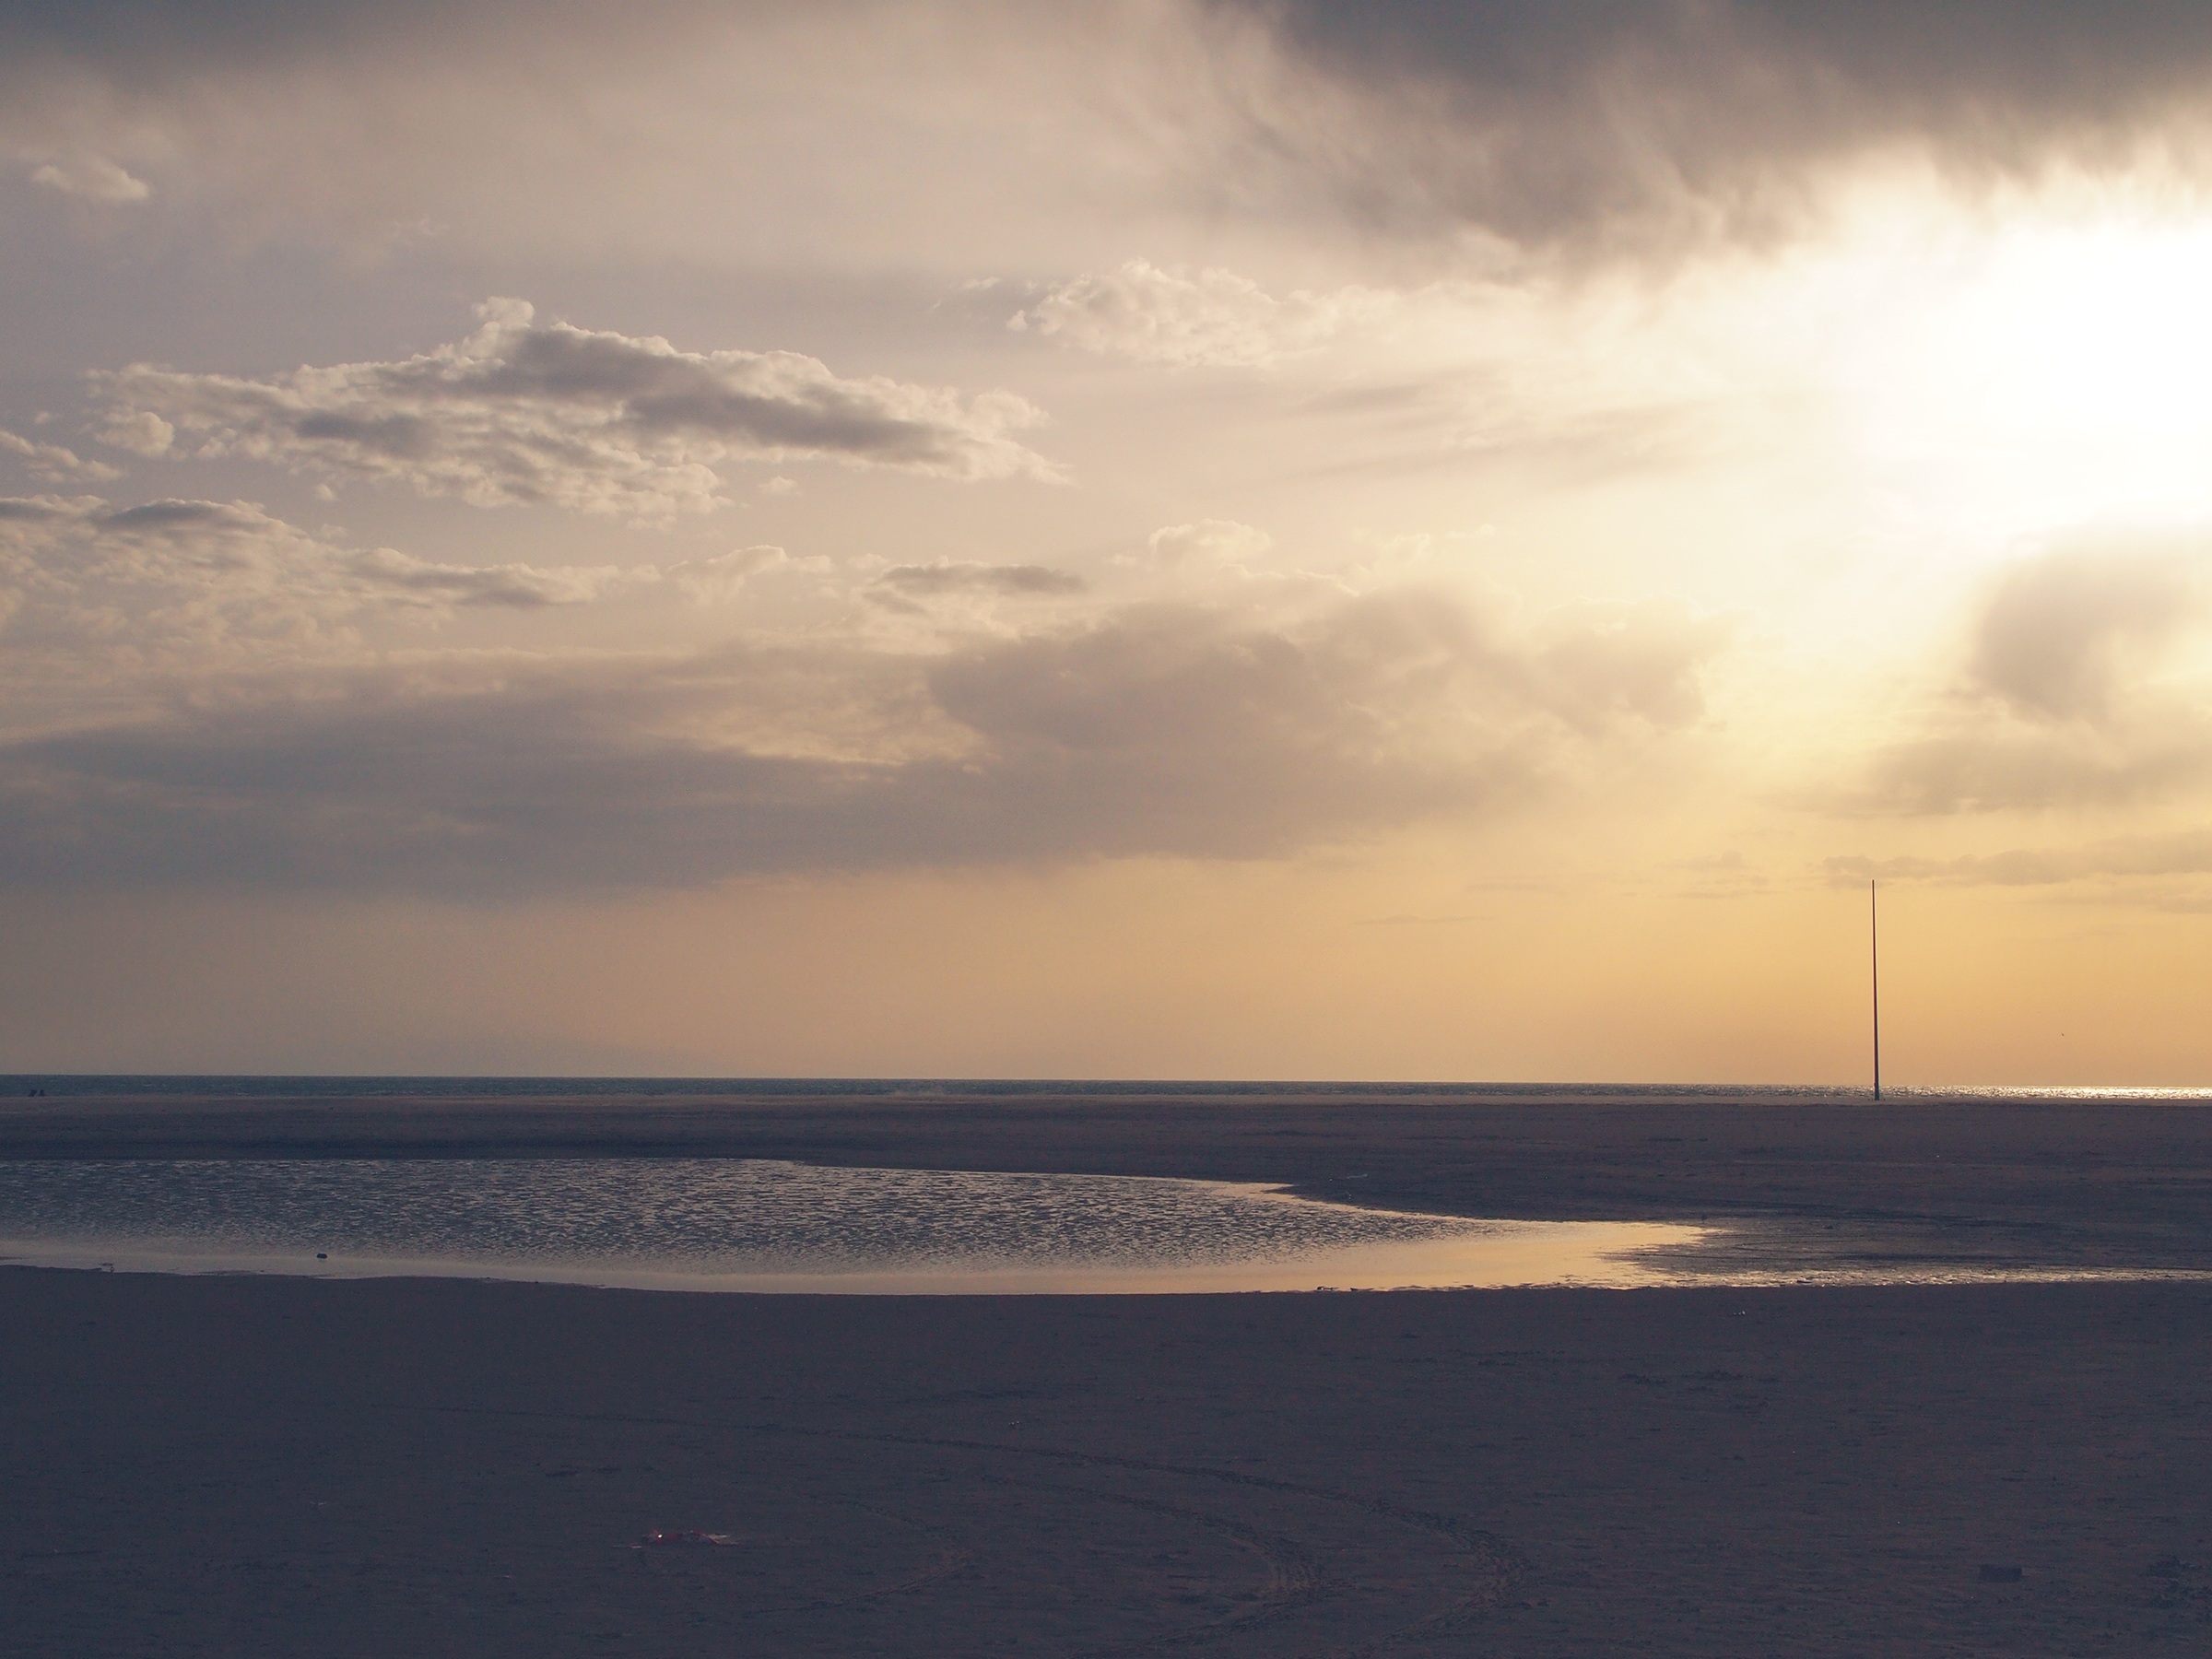
beach, sea, coast, water, sand, ocean, horizon, cloud, sky, sun, sunrise, sunset, sunlight, morning, shore, wave, dawn, atmosphere, dusk, evening, body of water, clouds, sunbeams, atmospheric phenomenon, wind wave